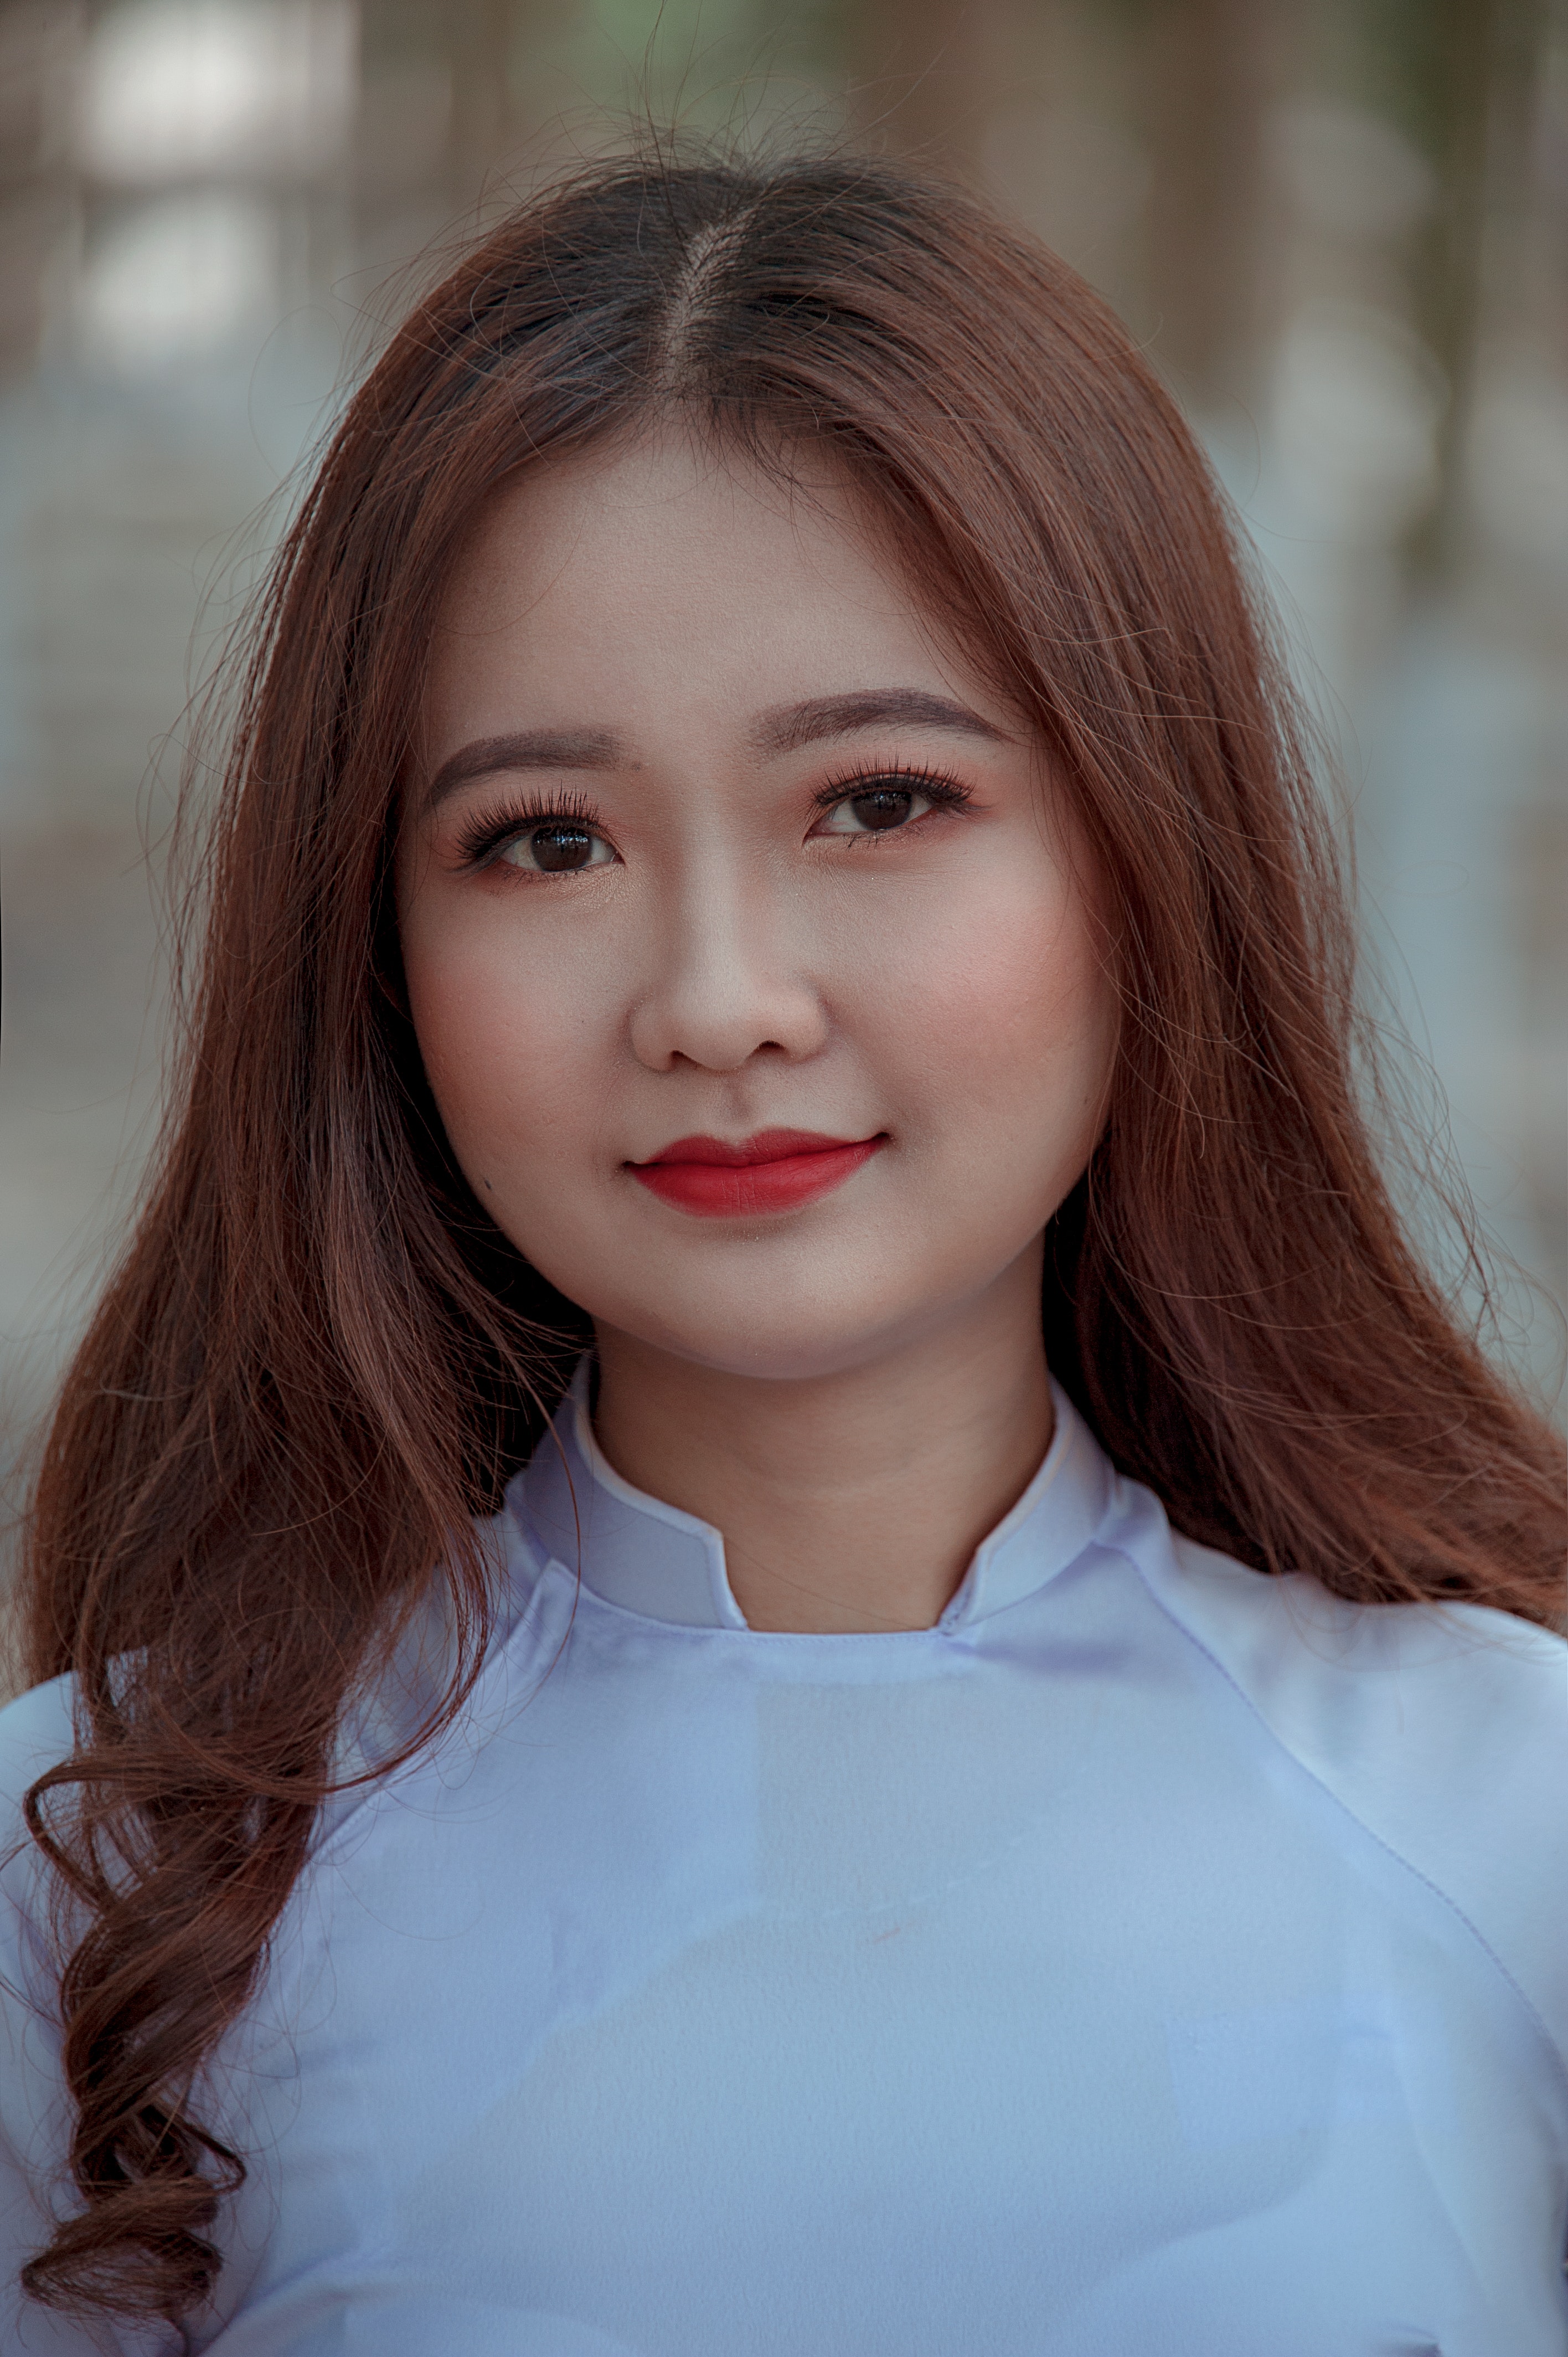
hair, face, hairstyle, lip, beauty, chin, brown hair, skin, long hair, portrait, eye, portrait photography, hair coloring, smile, child model, photography, layered hair, black hair